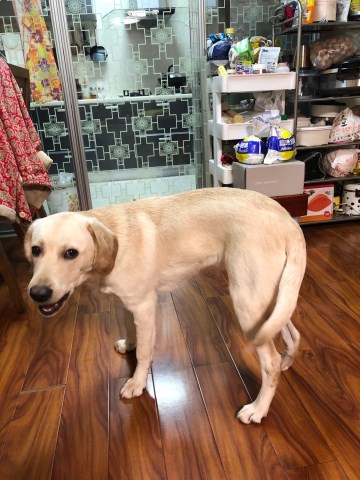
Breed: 3580-n000122-Labrador_retriever